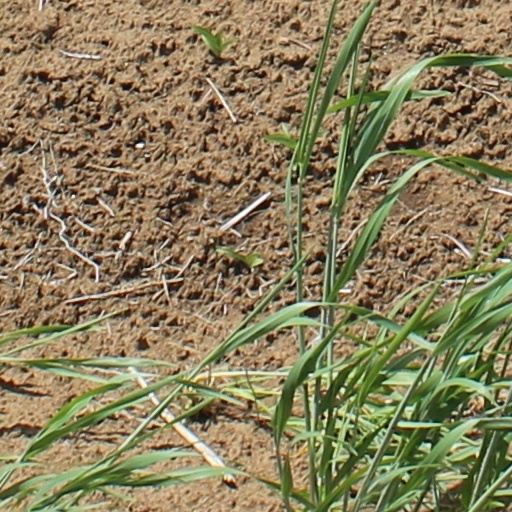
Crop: wheat